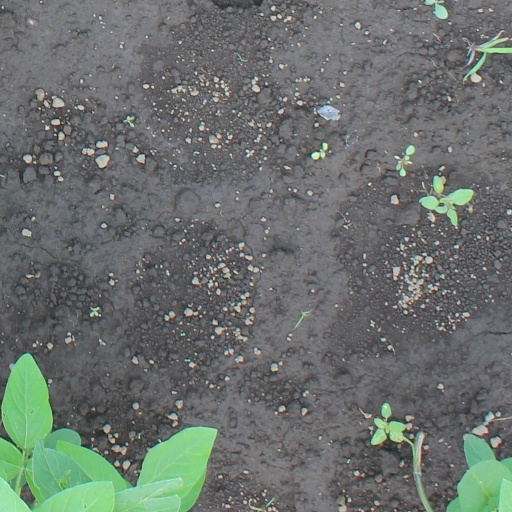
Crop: soybean